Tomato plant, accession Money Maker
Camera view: bottom (45 deg); turntable rotation: 180 degrees
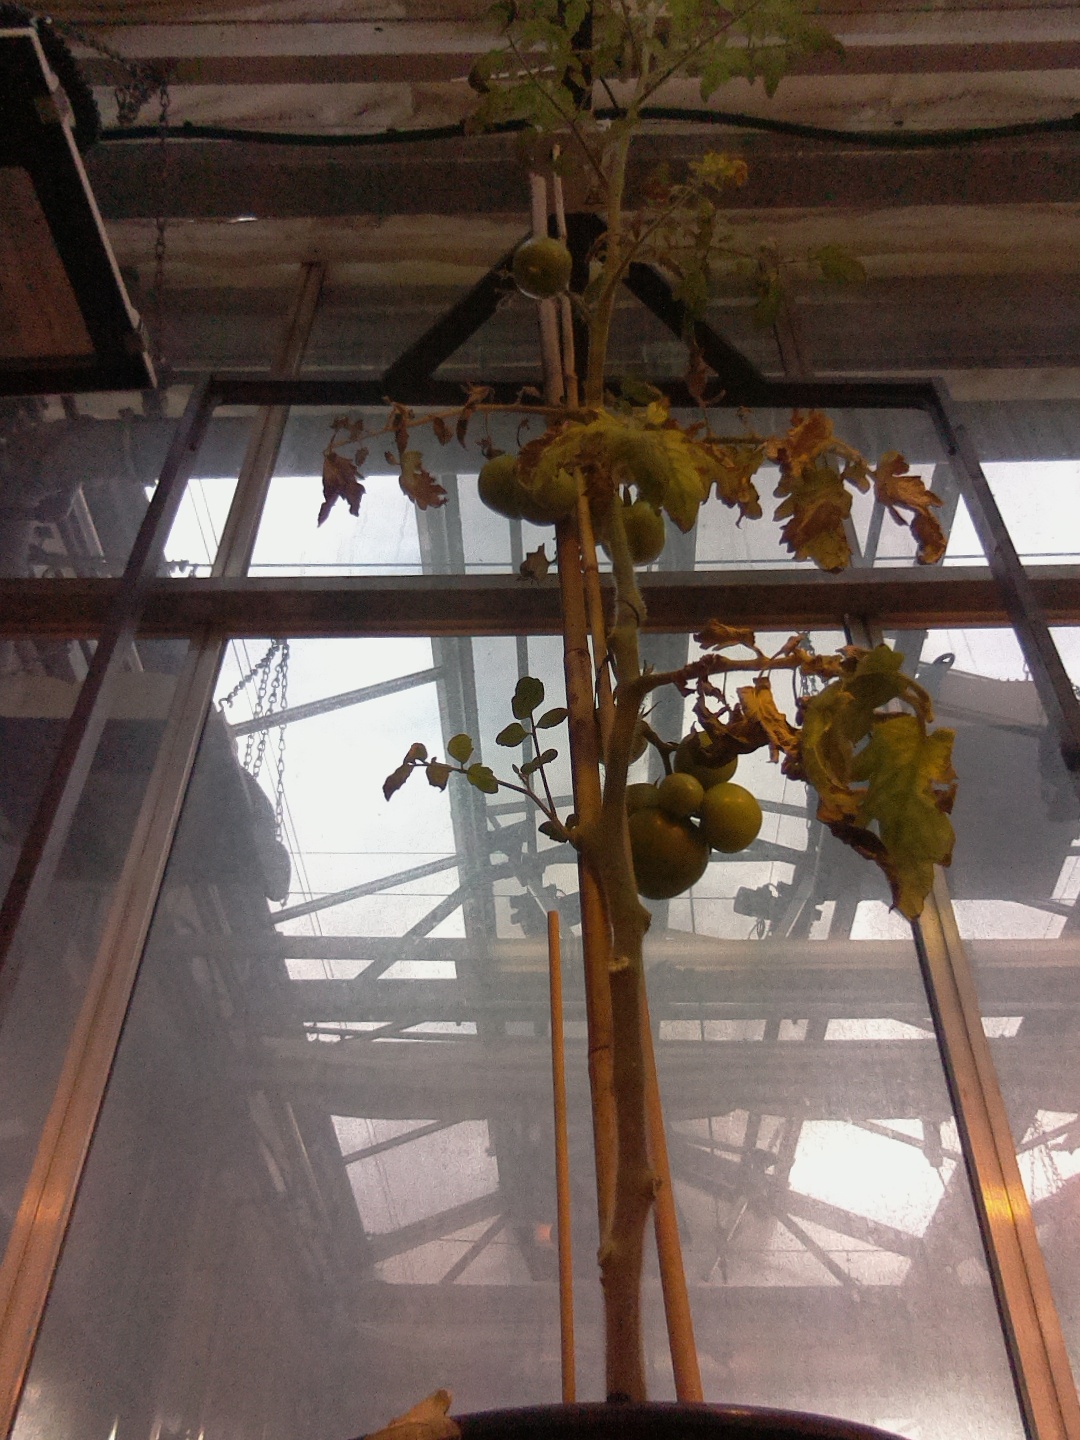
BBCH growth stage 77: 70%-80% of final fruit size